Gustav Kross

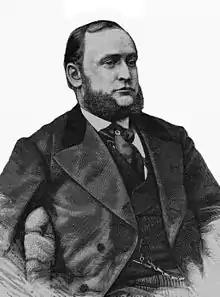
Gustav Kross

Gustav Kross was a Russian pianist and teacher. He is primarily remembered for being the soloist of the first, negatively-received Russian performance of Tchaikovsky's Piano Concerto No. 1.